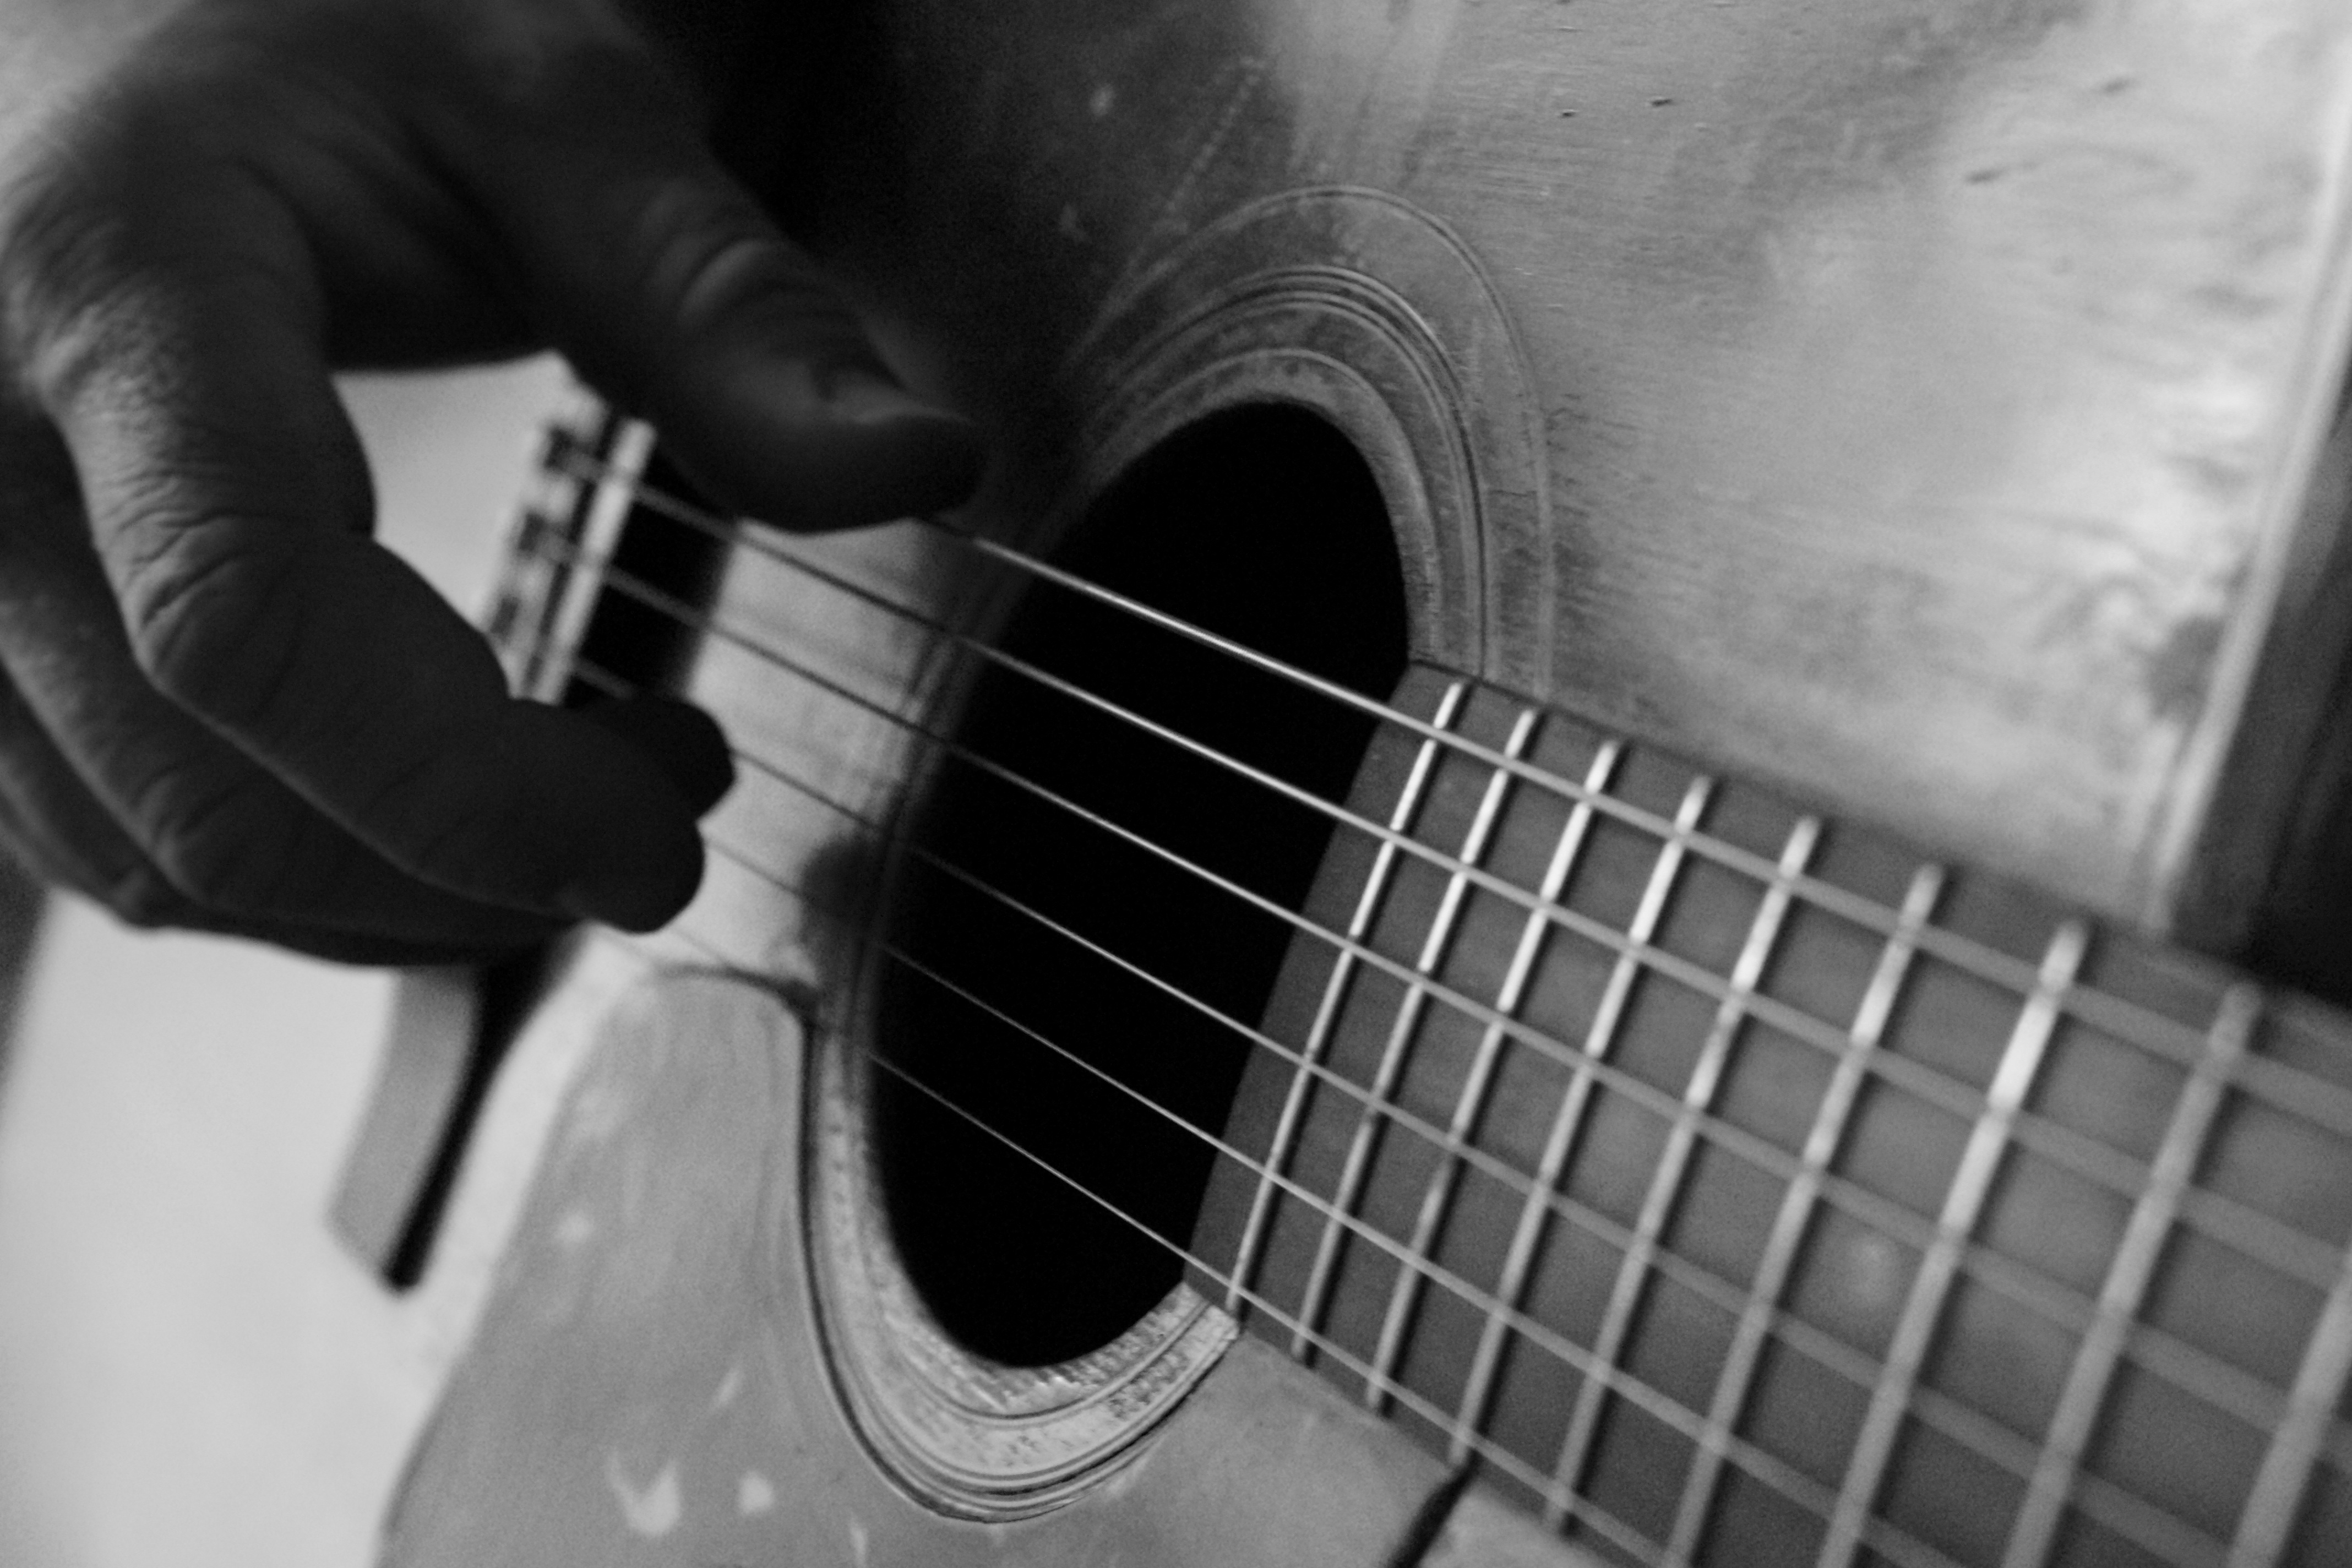
hand, black and white, white, photography, guitar, acoustic guitar, old, black, monochrome, acoustic, musical instrument, close up, guitarist, bass guitar, folk, bluegrass, guild, finger picked, steel string, monochrome photography, string instrument, plucked string instruments